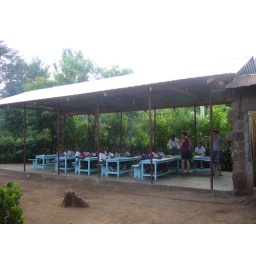
Until May 2007 there was no roof and the floor was all dirt.Donations raised by volunteers allowed the construction of the floor and roof